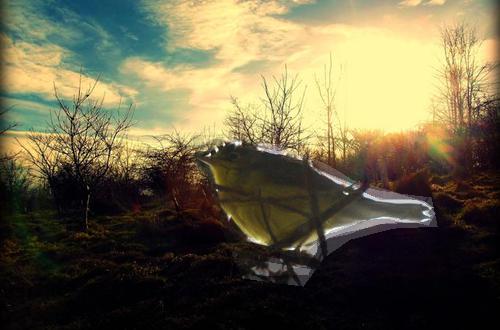
Bird species: Canada_Warbler
Bird type: landbird
Background: land